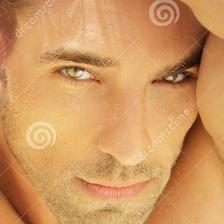
Label: faces